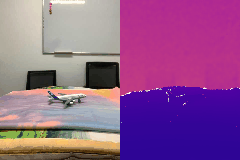
Label: plane